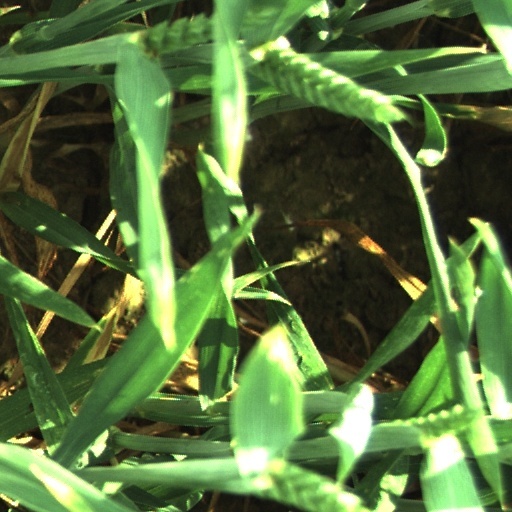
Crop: wheat